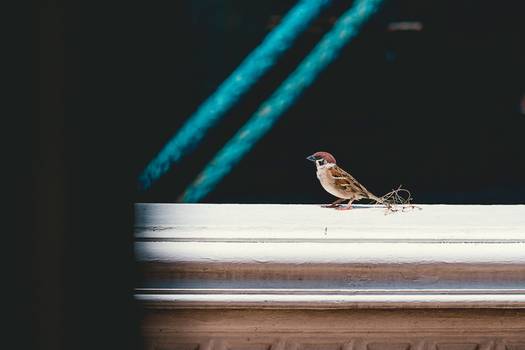
Label: No Watermark